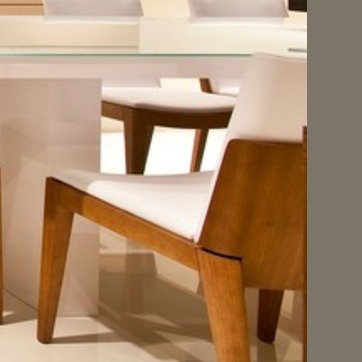
Material: leather